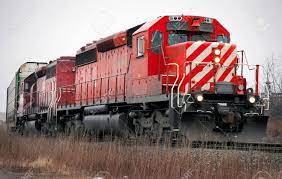
Vehicle type: Trains